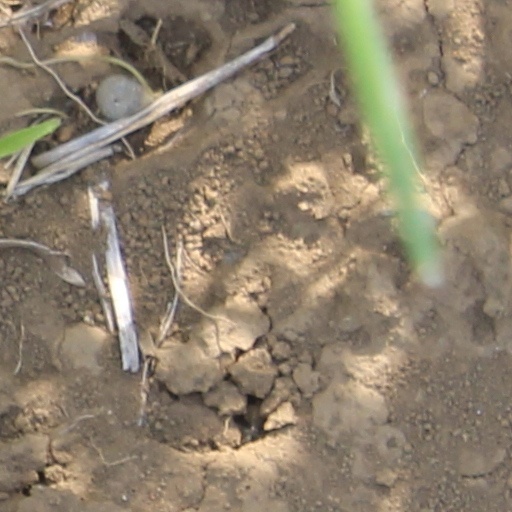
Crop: wheat